Norah Lindsay

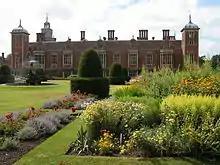
The parterre at Blickling, remade in 1932 by Norah Lindsay planted with hardy perennials

National Trust gardens;